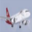
Label: airplane